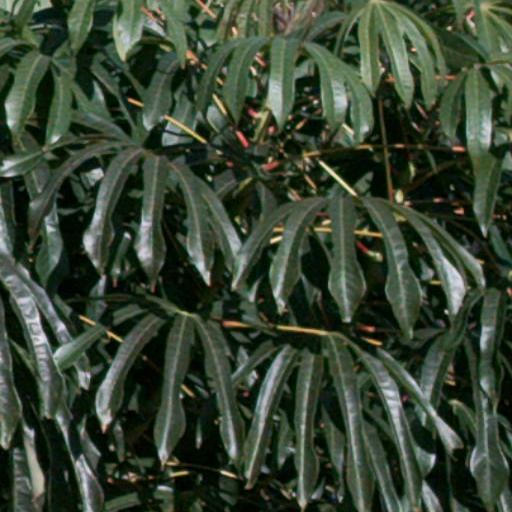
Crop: cassava